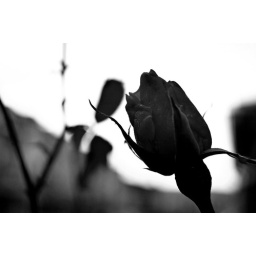
An extra rose picture. I lost the orange glow in the sky so I flip it black and white.